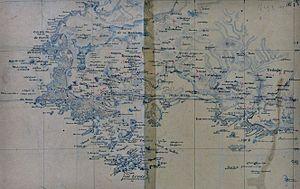
Carte de la Pointe de Penmarch (entre 1771 et 1785)
Penmarch [pɛ̃maʁ] est une commune française du département du Finistère, en région Bretagne.